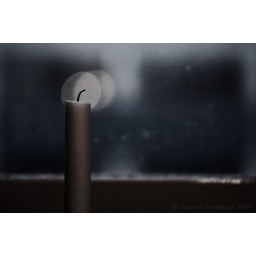
My window where I have my computer. The candle background is someones light in the window in the house in front of ours.